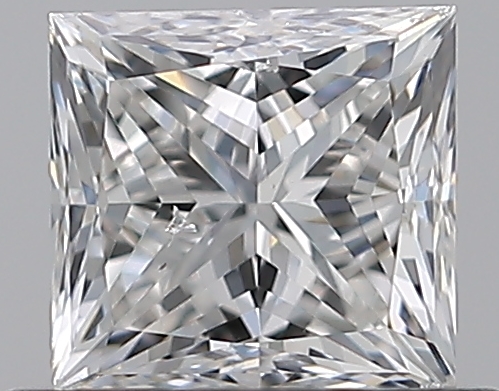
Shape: princess
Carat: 0.7
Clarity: SI2
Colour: G
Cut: GD
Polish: EX
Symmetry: VG
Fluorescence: N
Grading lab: GIA
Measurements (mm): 4.77 x 4.54 x 3.53